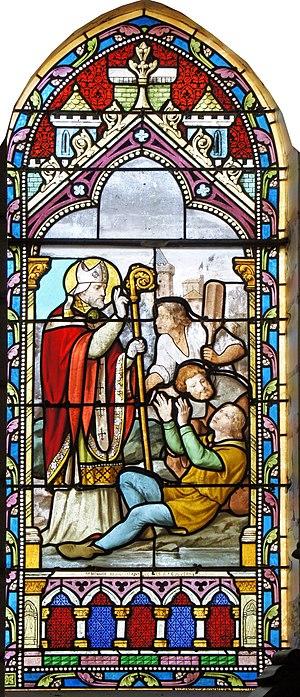
Vitrail représentant Memmie de Châlons .
Memmie ou Menge fut le premier évêque de Châlons. Il fut le premier évangélisateur de cette région.